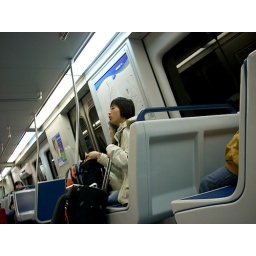
Japanese girls ride the Marta train in Atlanta.